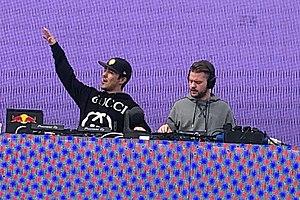
Dimitri Vangelis & Wyman' est un duo de disc jockeys et producteurs suédois, formé par Dimitri Vangelis et Andreas Christoffer Wiman.